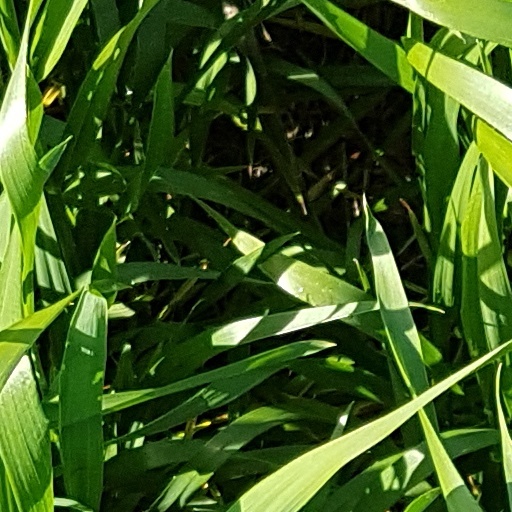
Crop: wheat